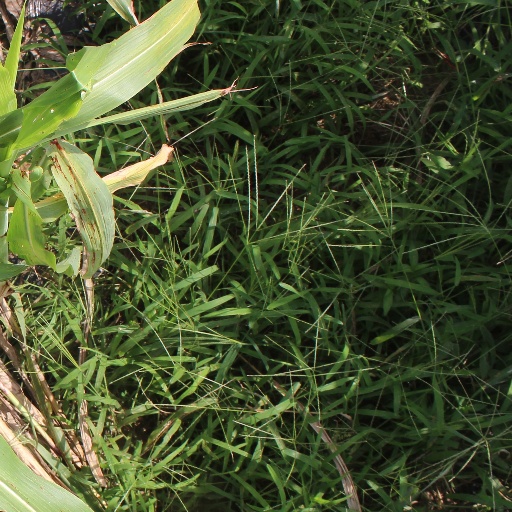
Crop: sorghum